Tourism in Spain

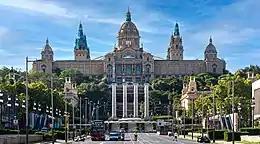
Museu Nacional d'Art de Catalunya (MNAC).

The Monastery of Las Descalzas Reales resides in the former palace of King Charles I of Spain and Isabel of Portugal. Their daughter, Joan of Austria, founded this convent of nuns of the Poor Clare order in 1559. Throughout the remainder of the 16th century and into the 17th century, the convent attracted young widowed or spinster noblewomen. Each woman brought with her a dowry. The riches quickly piled up, and the convent became one of the richest convents in all of Europe. It has many works of Renaissance and Baroque art, including a recumbent Christ by Gaspar Becerra, a staircase whose paintings were painted by unknown author (perhaps Velázquez) and they are considered of the masterpieces of Spanish illusionist painting, and Brussels tapestries inspired by paintings of Rubens.